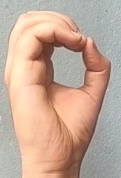
ASL sign: O